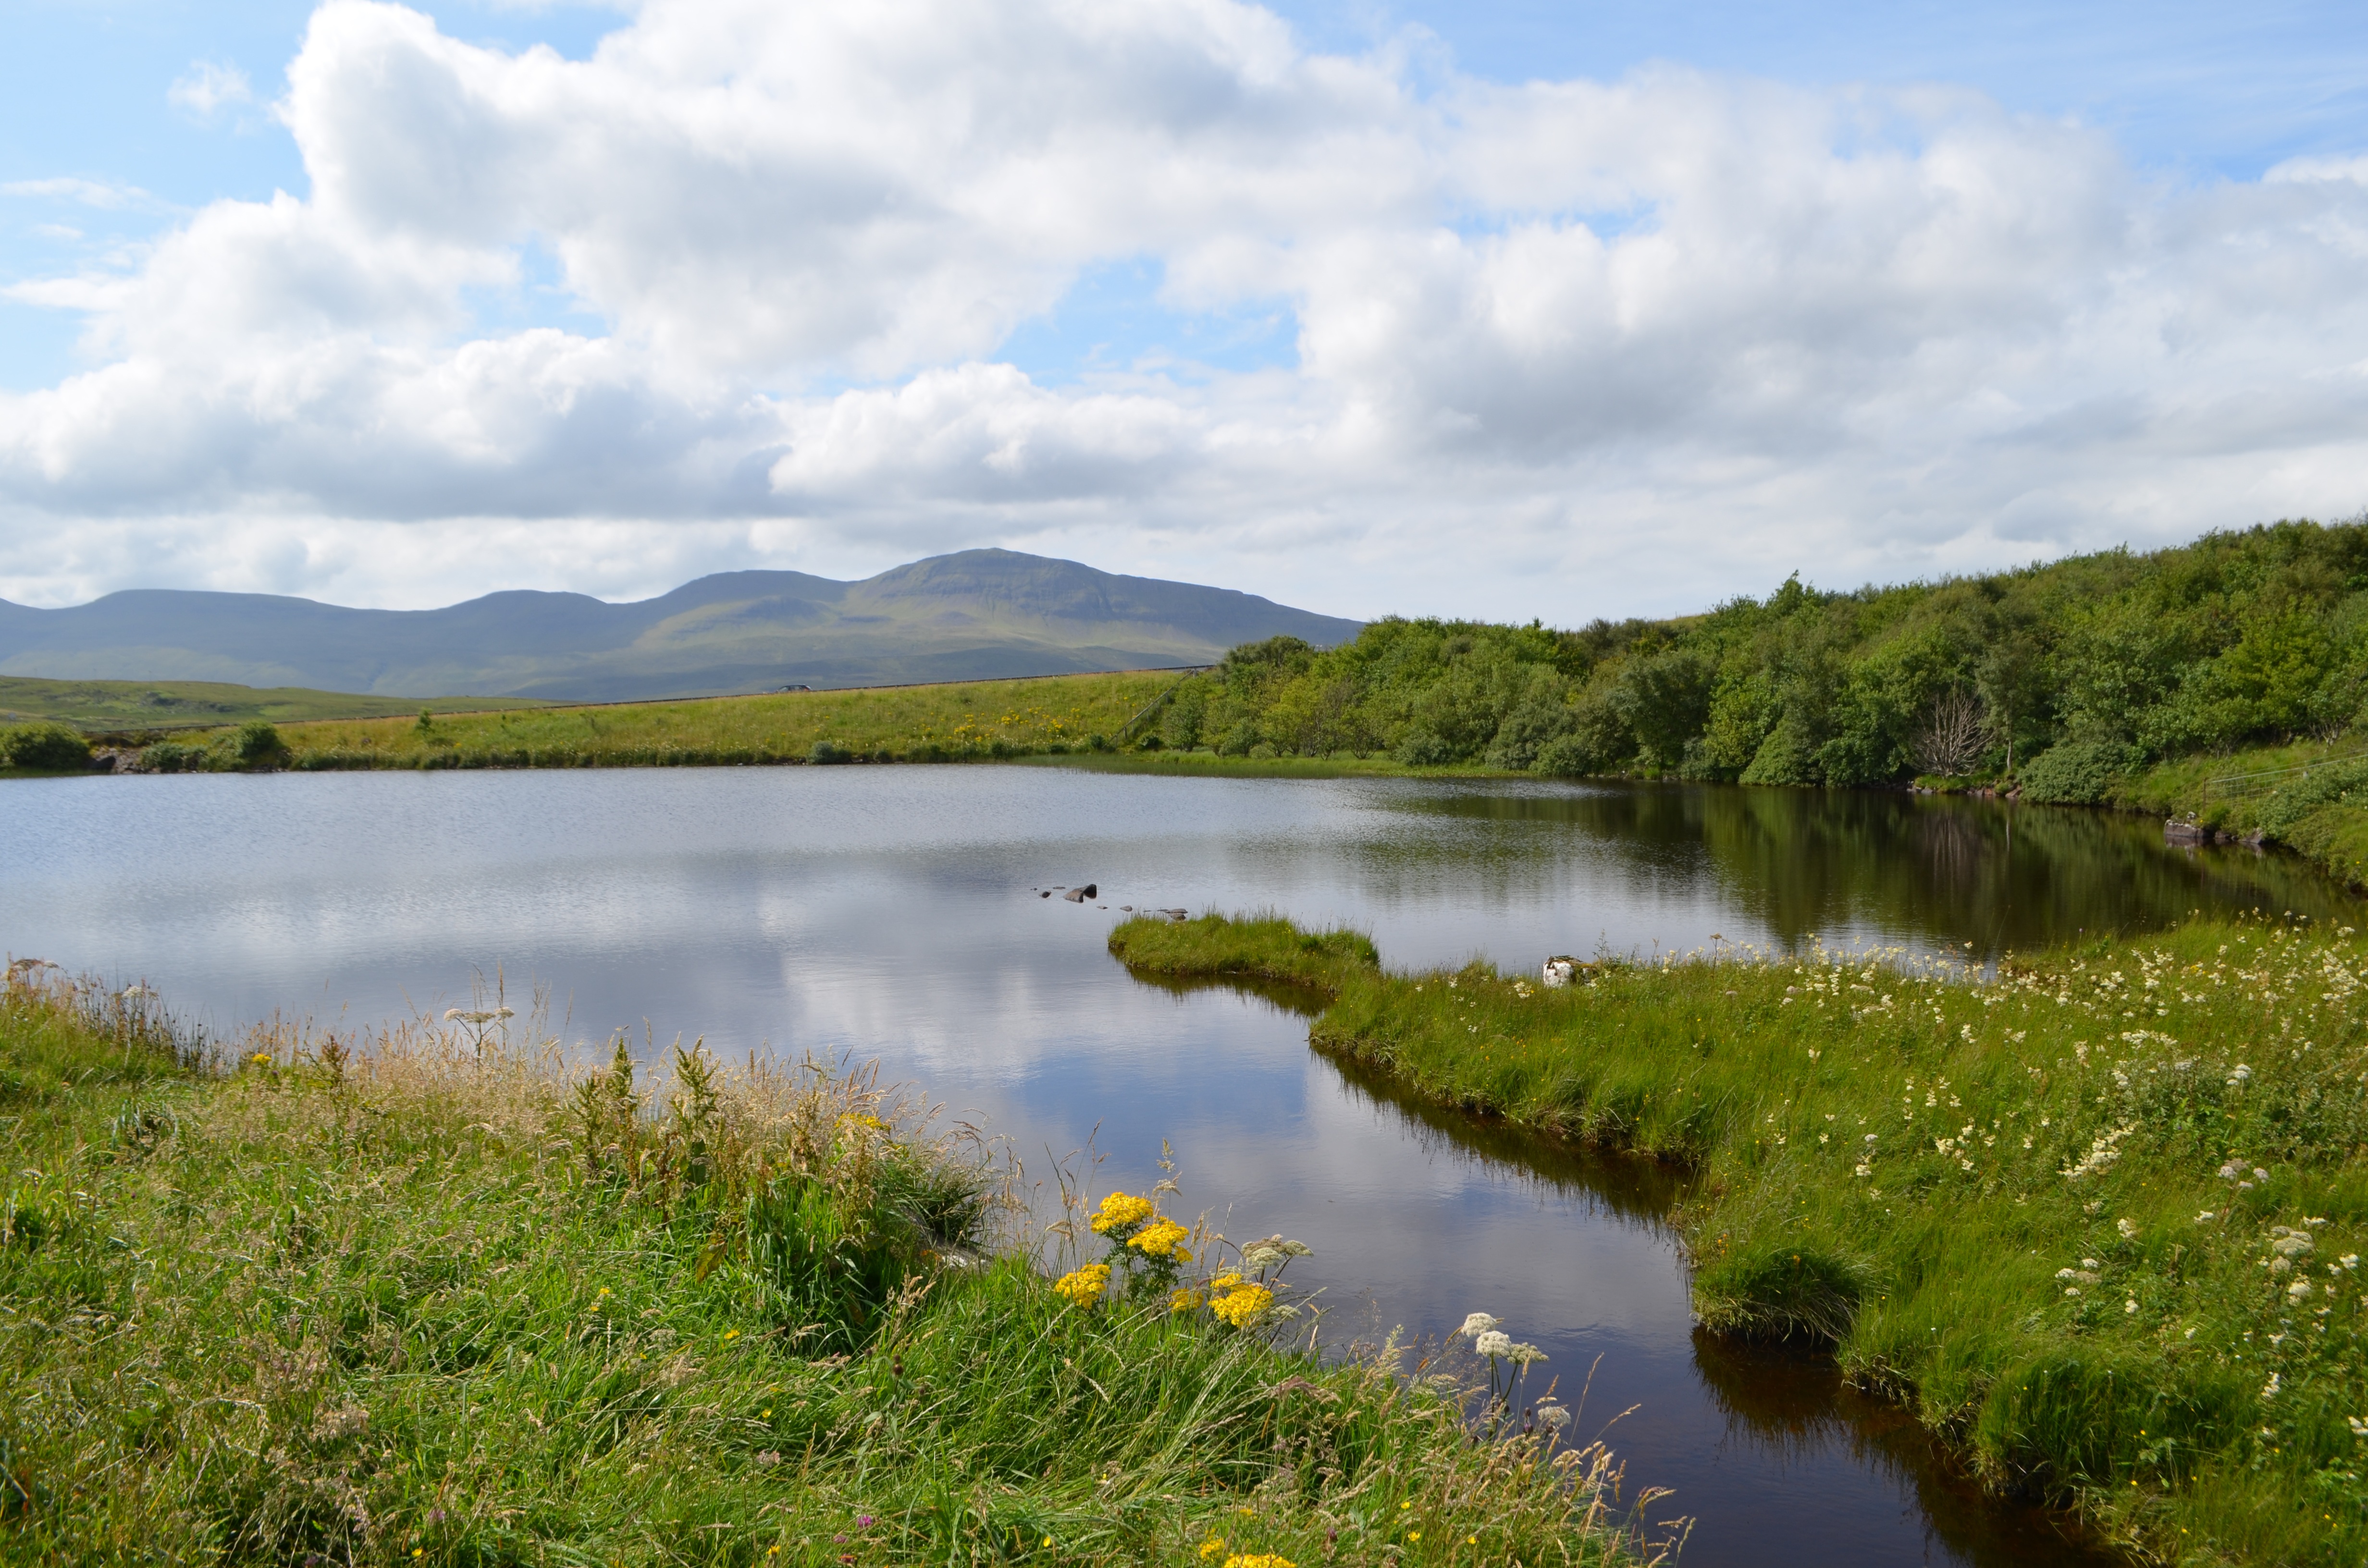
landscape, water, nature, marsh, wilderness, mountain, meadow, lake, river, pond, stream, green, reflection, reservoir, highland, waterway, body of water, grassland, mirror, wetland, floodplain, scotland, habitat, loch, ecosystem, mirroring, tarn, natural environment, geographical feature